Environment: real
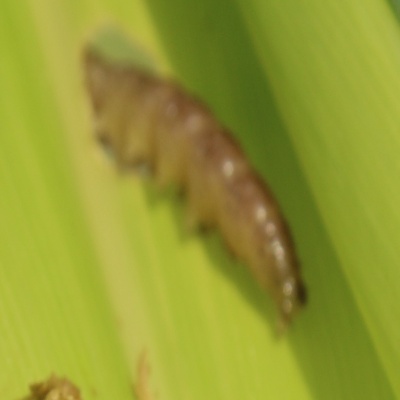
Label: fall_armyworm